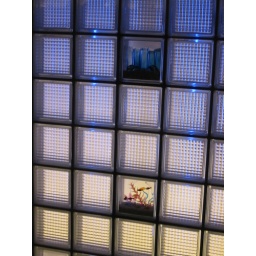
A wall in an Osaka train station. Osaka, Japan.